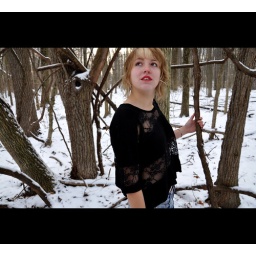
Thanks, guys, for wearing my extremely thin clothing and standing out in the cold for me &amp;lt;333